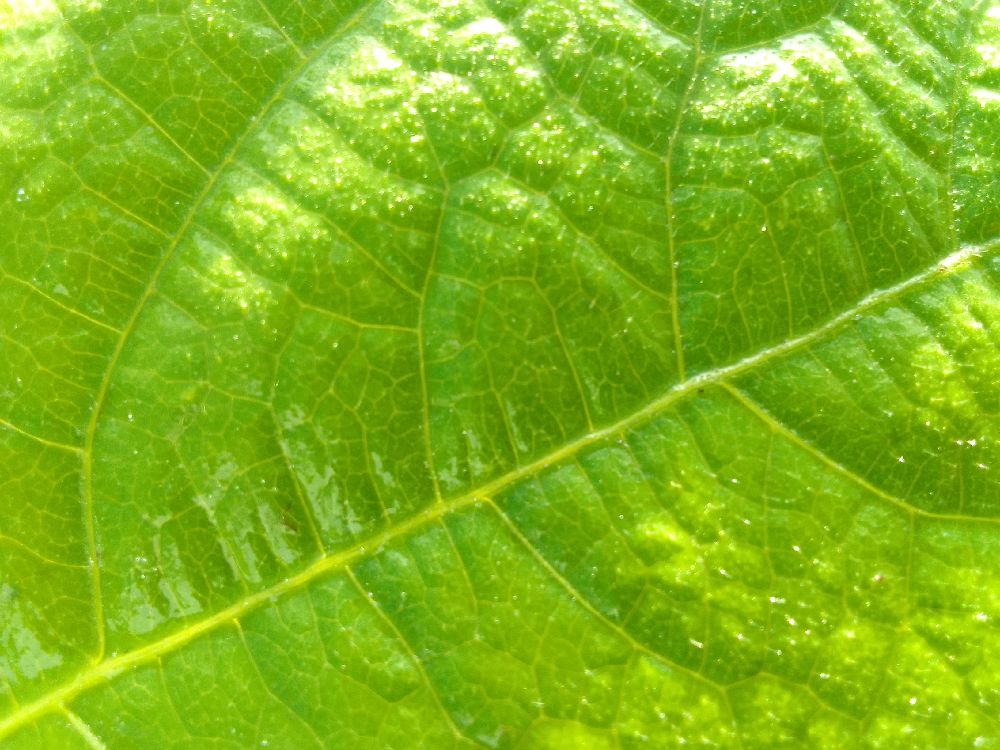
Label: healthy